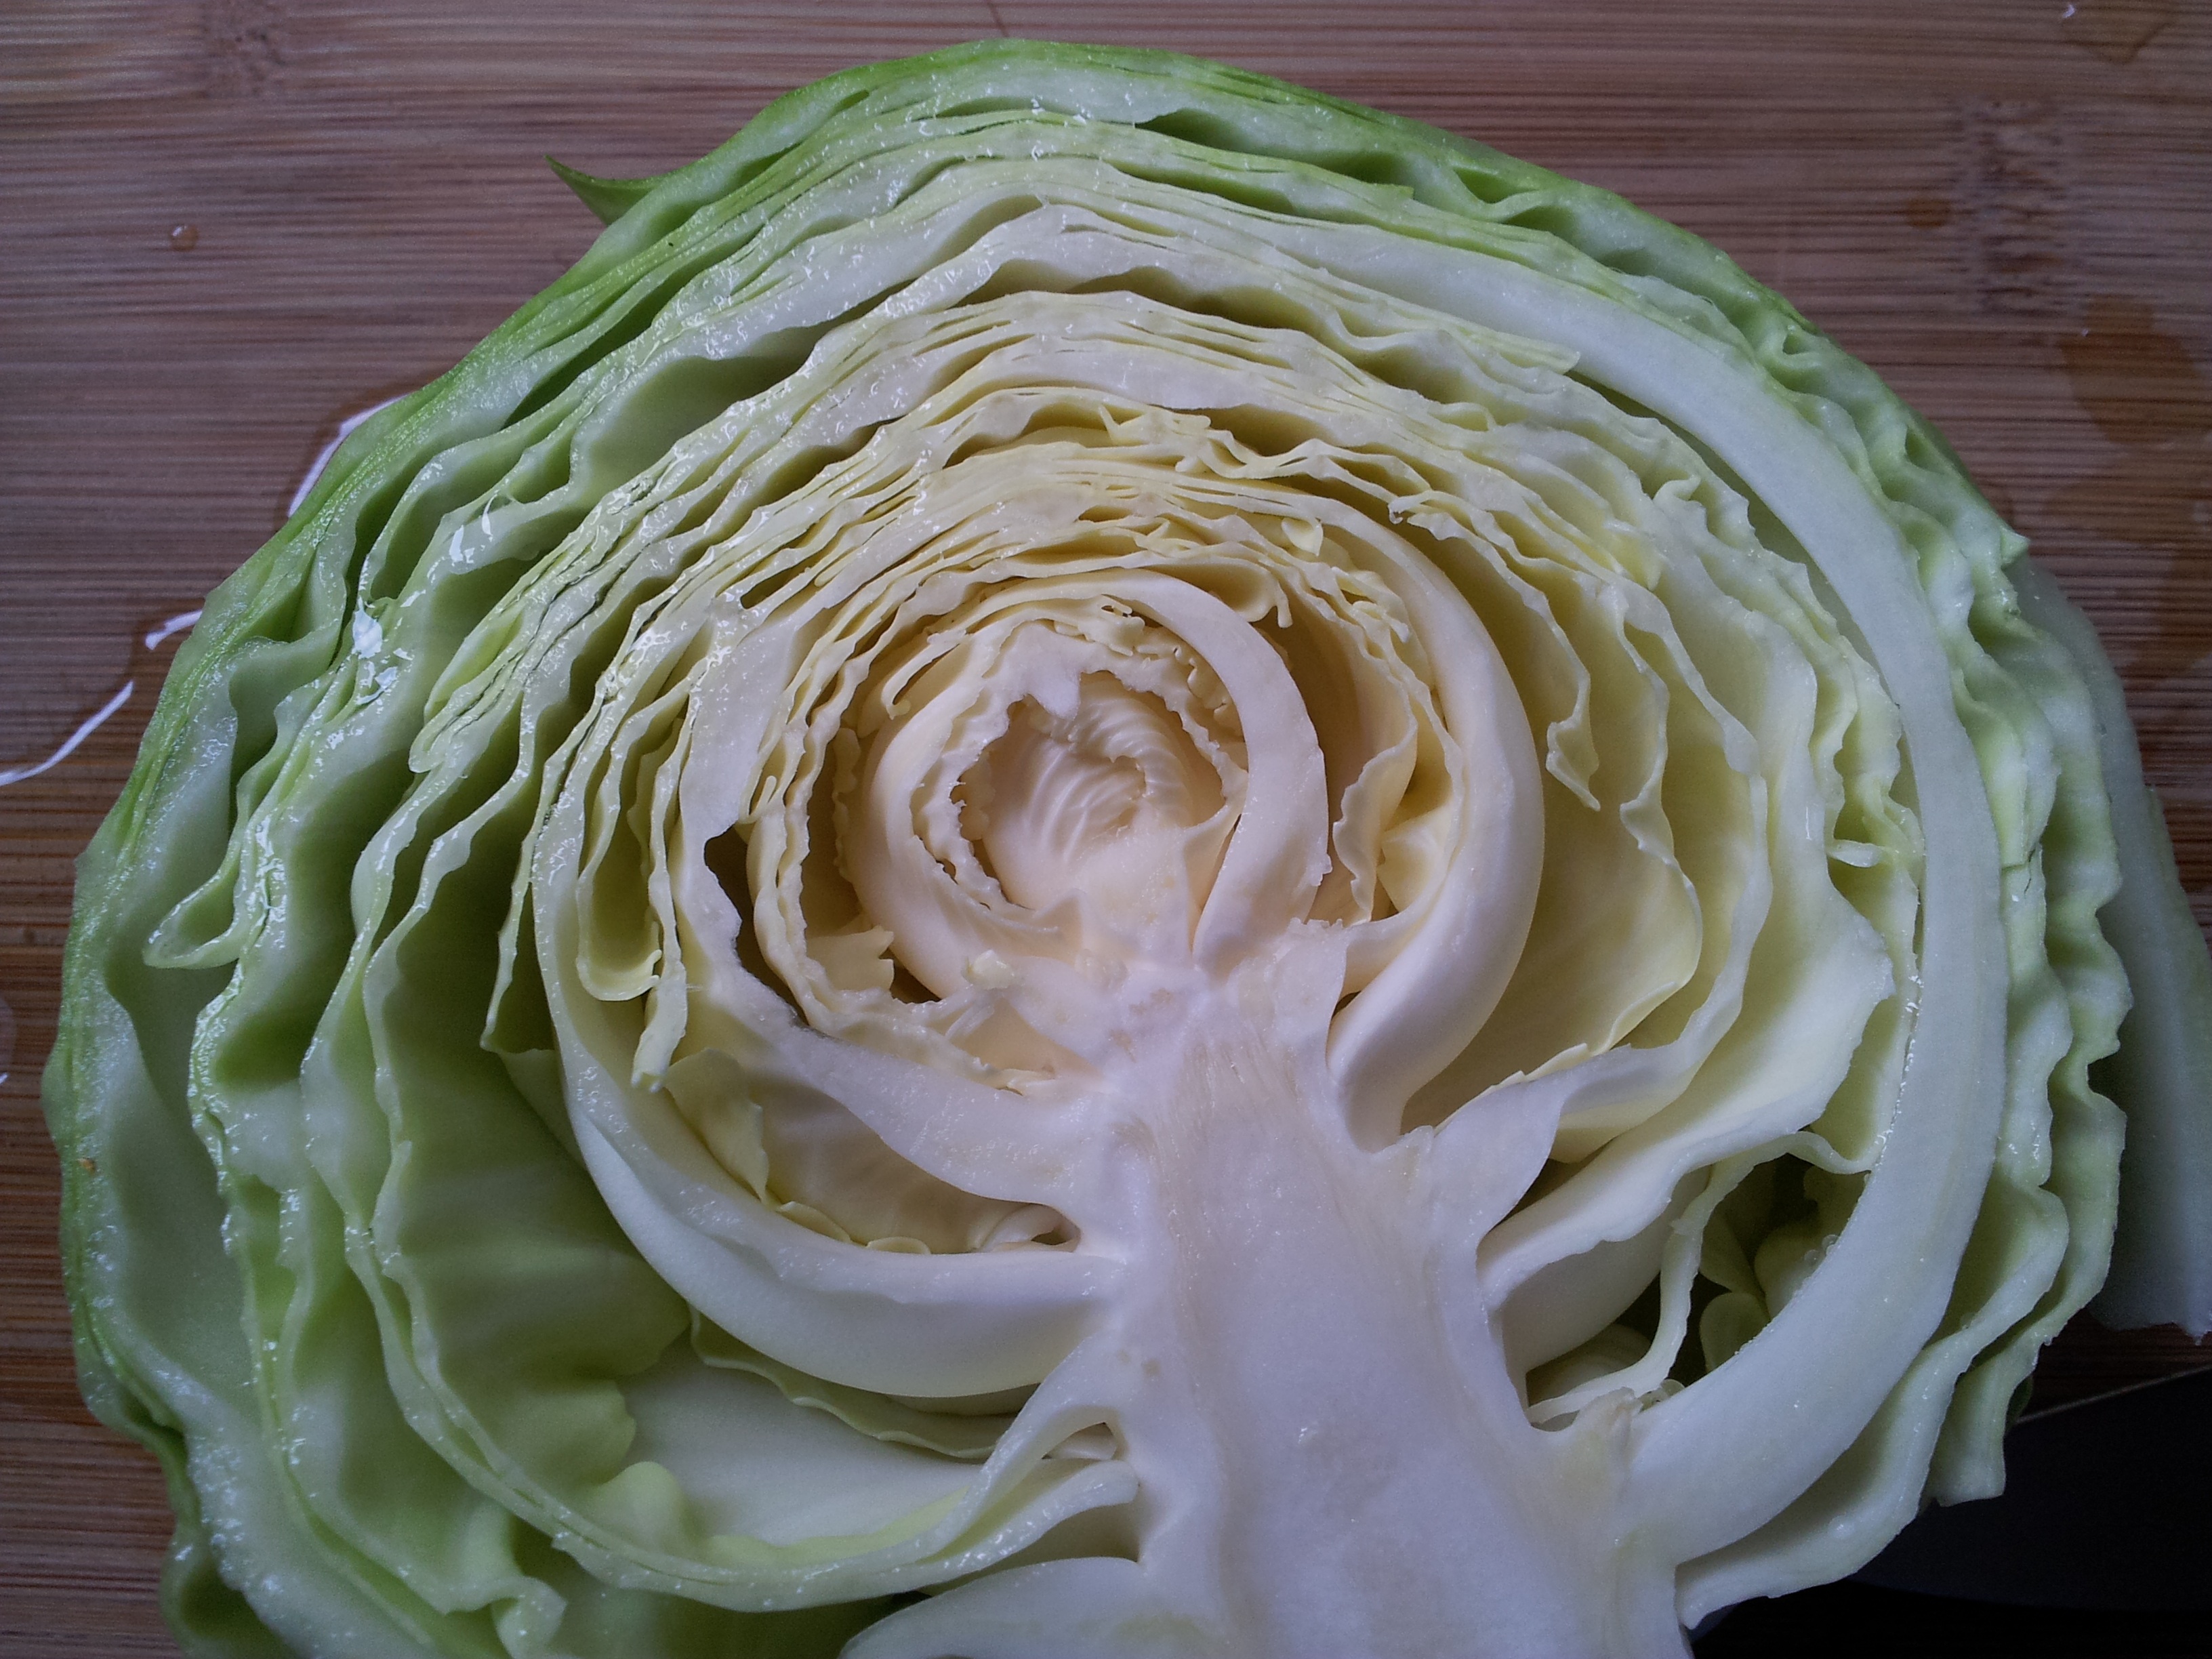
plant, flower, food, produce, vegetable, cuisine, floristry, half, flowering plant, floral design, buttercream, green cabbage, raw cabbage, land plant, flower arranging